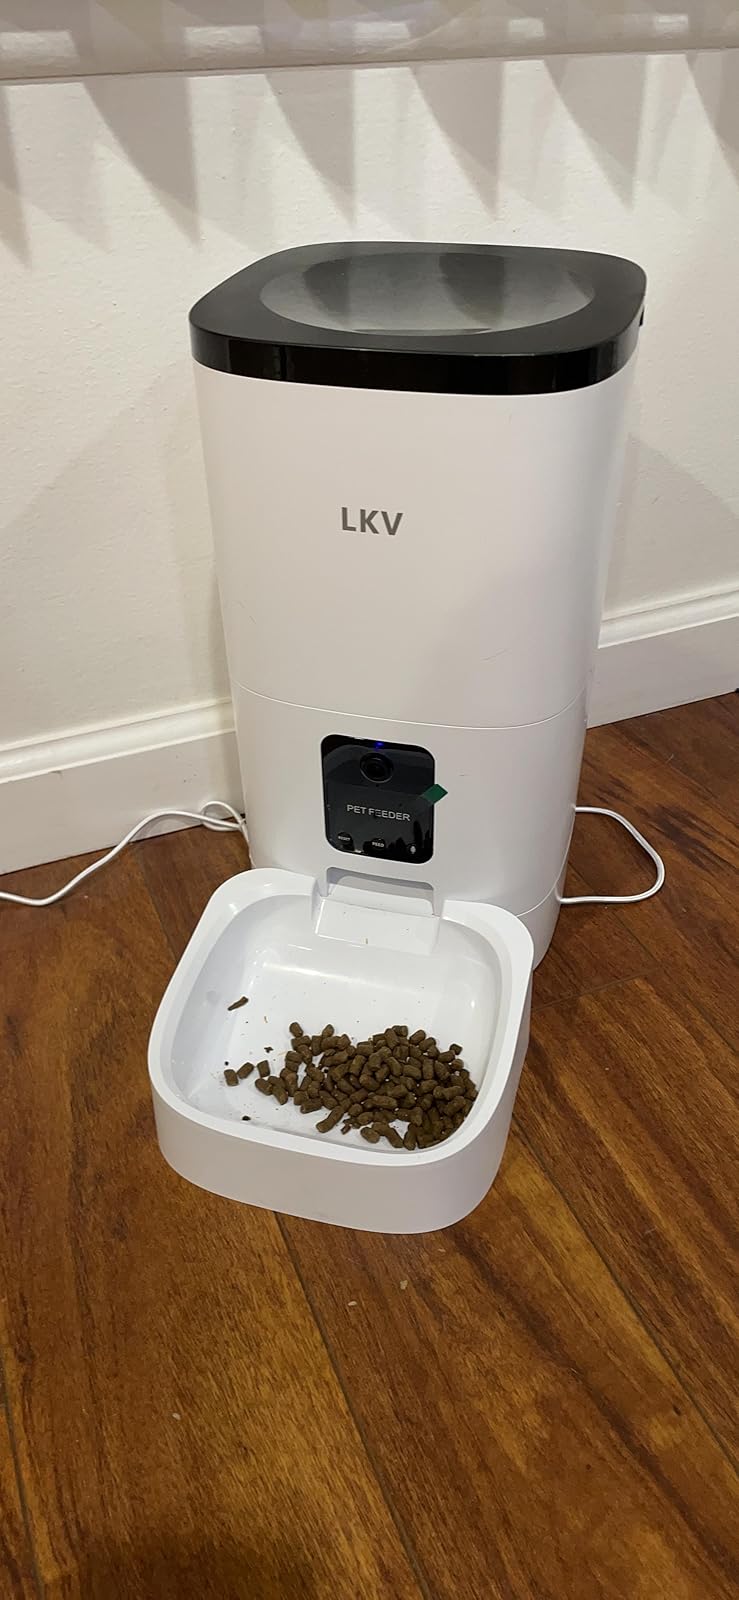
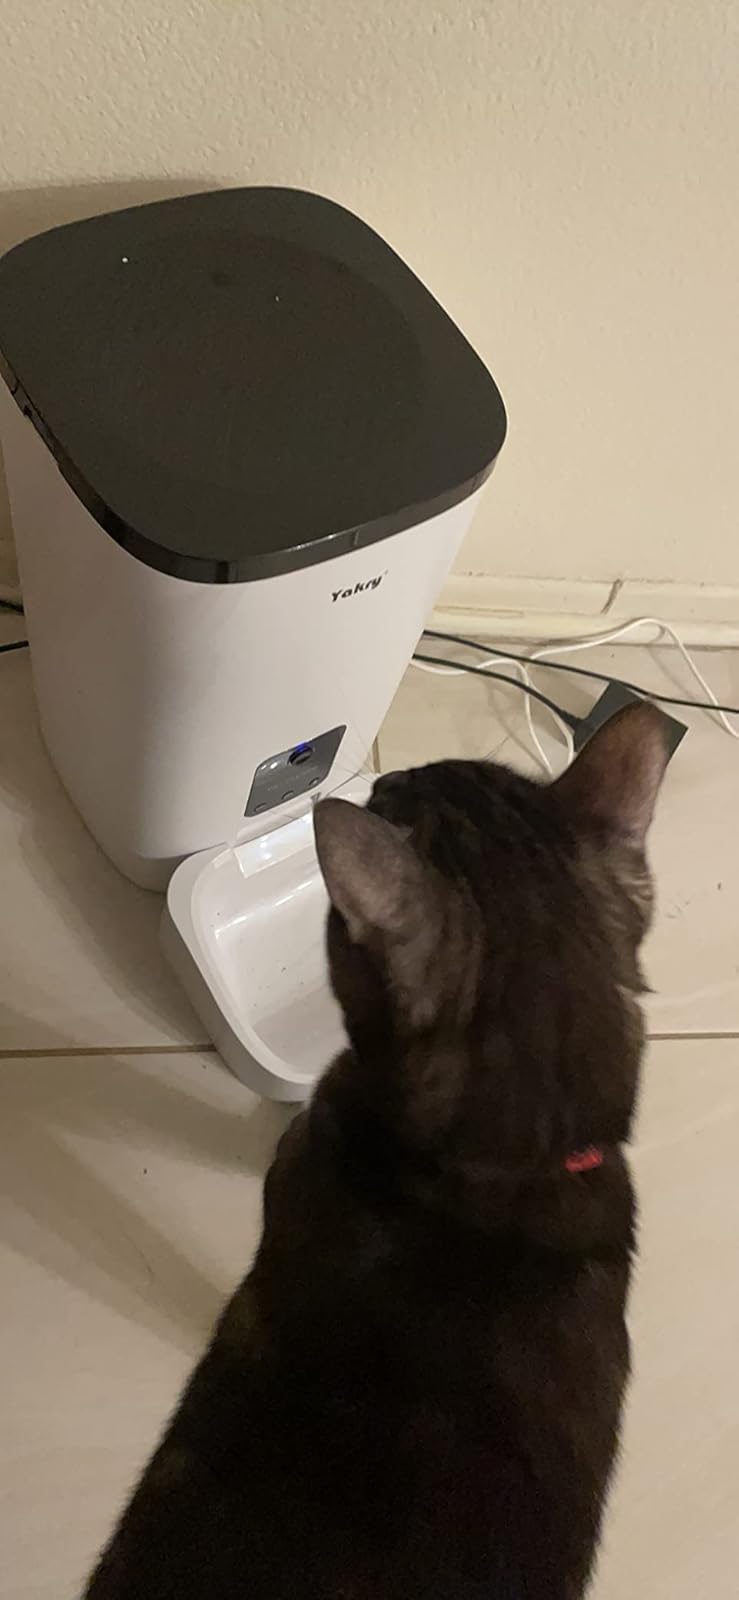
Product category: items_feeder
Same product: no